BL 14-inch Mk VII naval gun

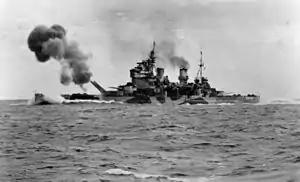
firing guns of 'A' turret at high elevation – c. 1942

The choice of mounting was a mechanically complex quadruple turret (each battleship had two quadruple turrets (Mark III) and one twin turret (Mark II)). Although the class of battleships was initially designed with three quadruple turrets, it proved impossible to include this amount of firepower and the desired level of protection without exceeding the 35,000 ton displacement treaty limit, hence the "B" turret was changed to a smaller twin mount so the weight savings could be freed up for increased armour protection. Furthermore, the weight of a superimposed quadruple "B" turret brought the stability of the vessel into question. The turret and ammunition-handling facilities incorporated many anti-flash measures and interlocks, improving safety but adding to complexity. Revolving weight of mountings: quadruple Mk III 1,582 tons, twin Mk II 915 tons.